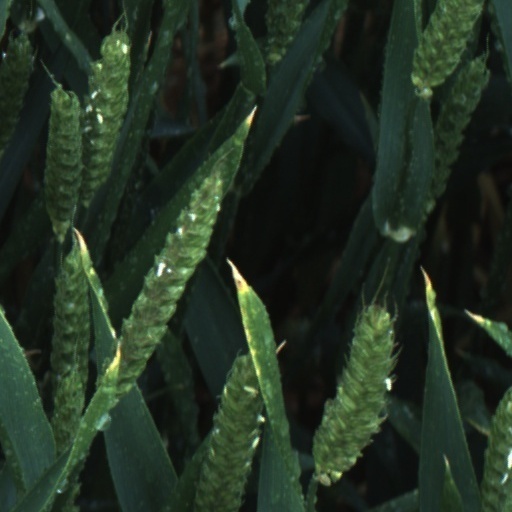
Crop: wheat